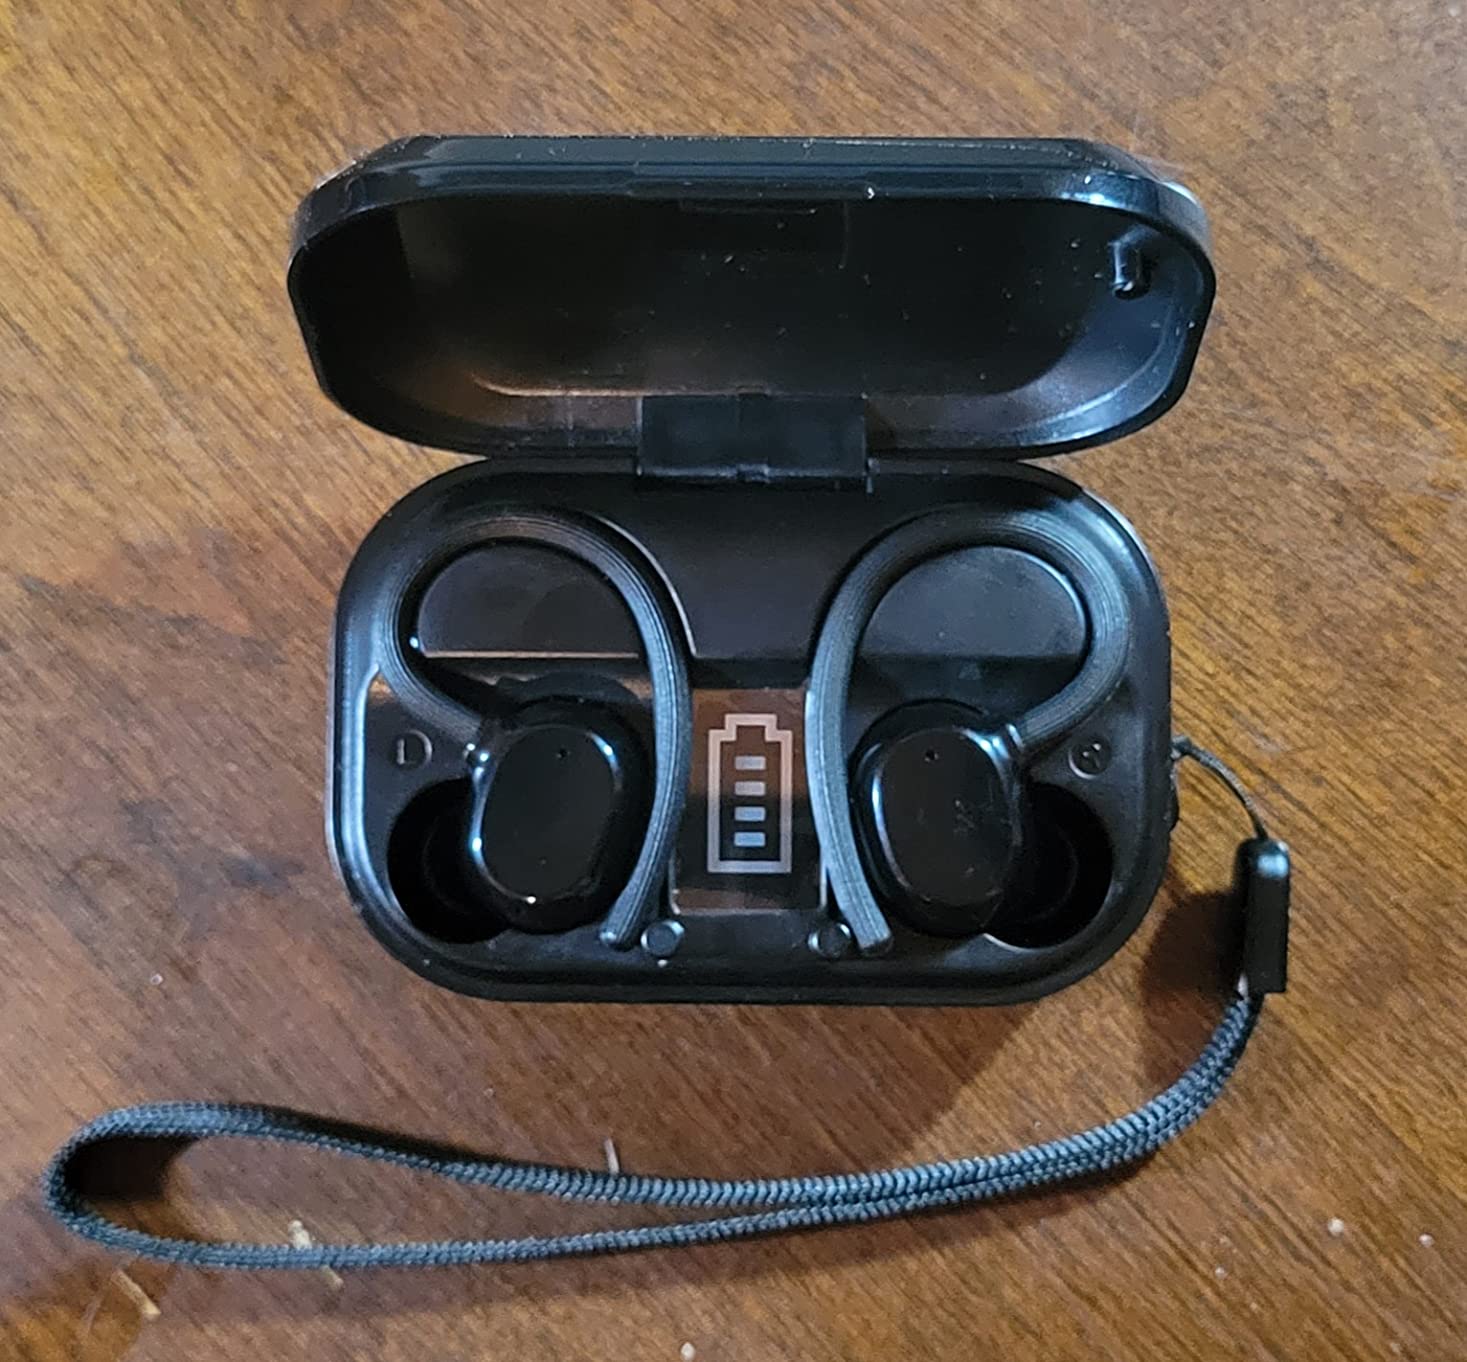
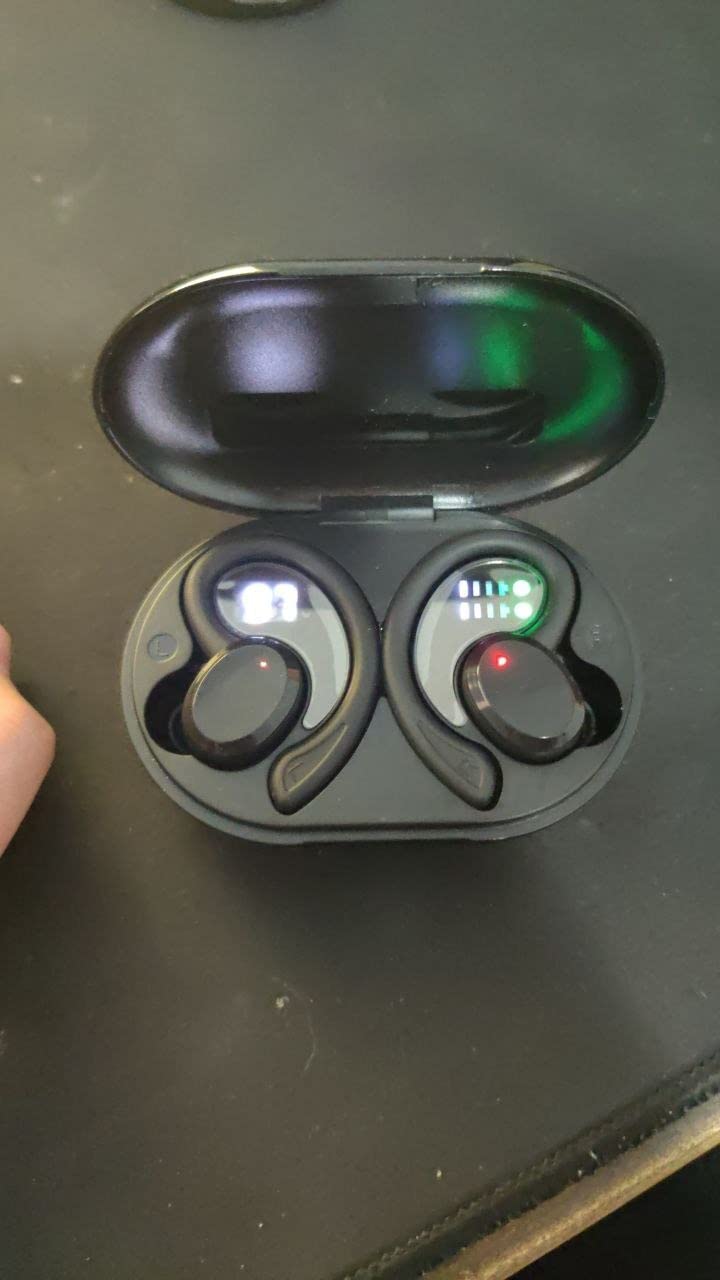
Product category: earbuds
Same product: no